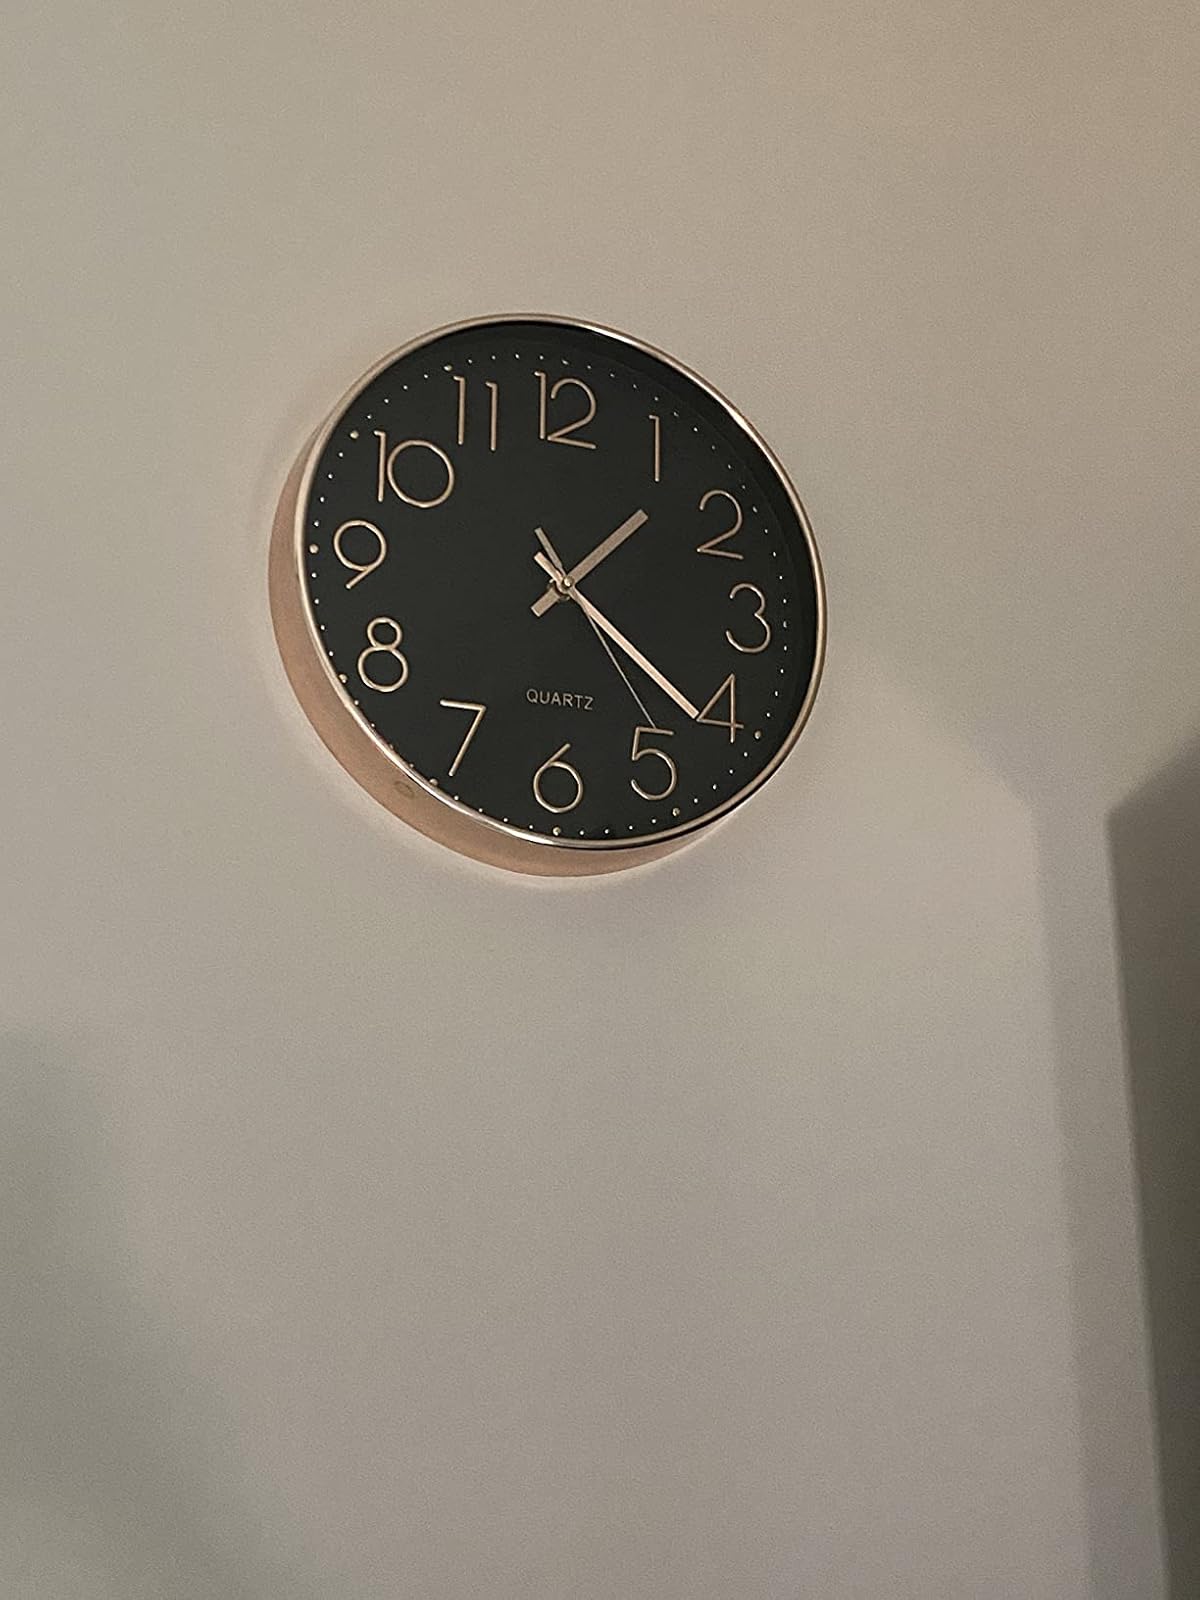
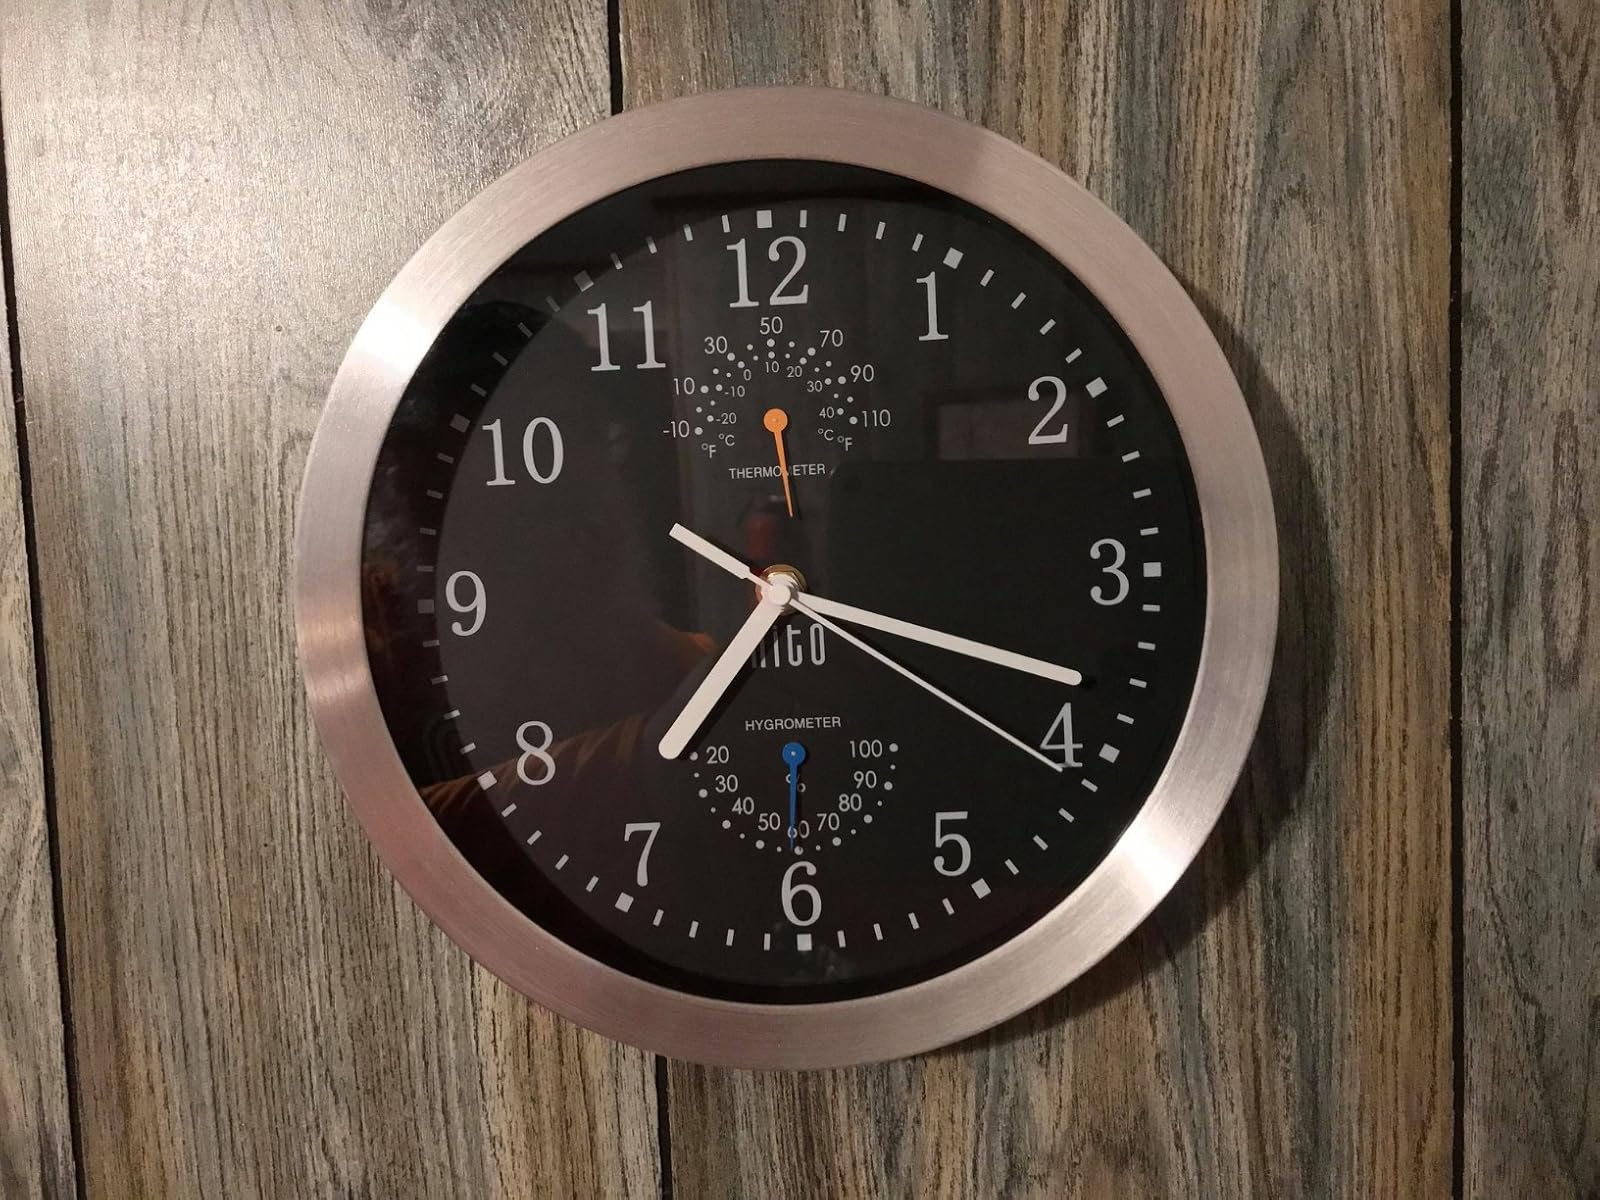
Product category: clock
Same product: no